Martin Biron

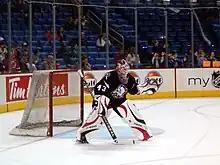
Martin Biron in goal for Buffalo during the 2005–06 season

As a youth, Biron played in the 1991 Quebec International Pee-Wee Hockey Tournament with a minor ice hockey team from Charlesbourg, Quebec City.